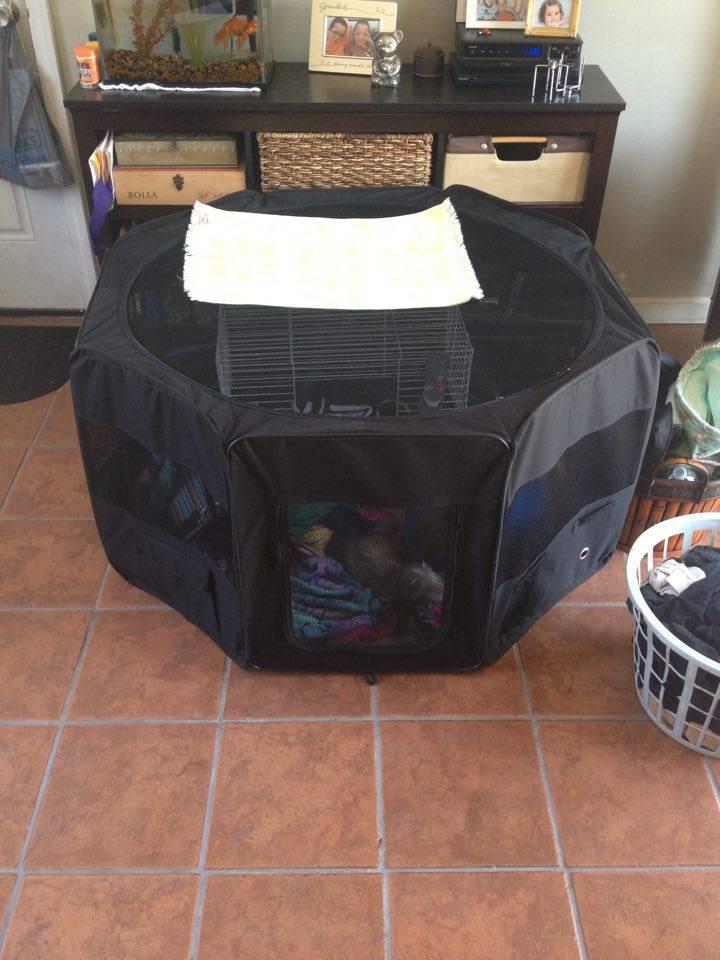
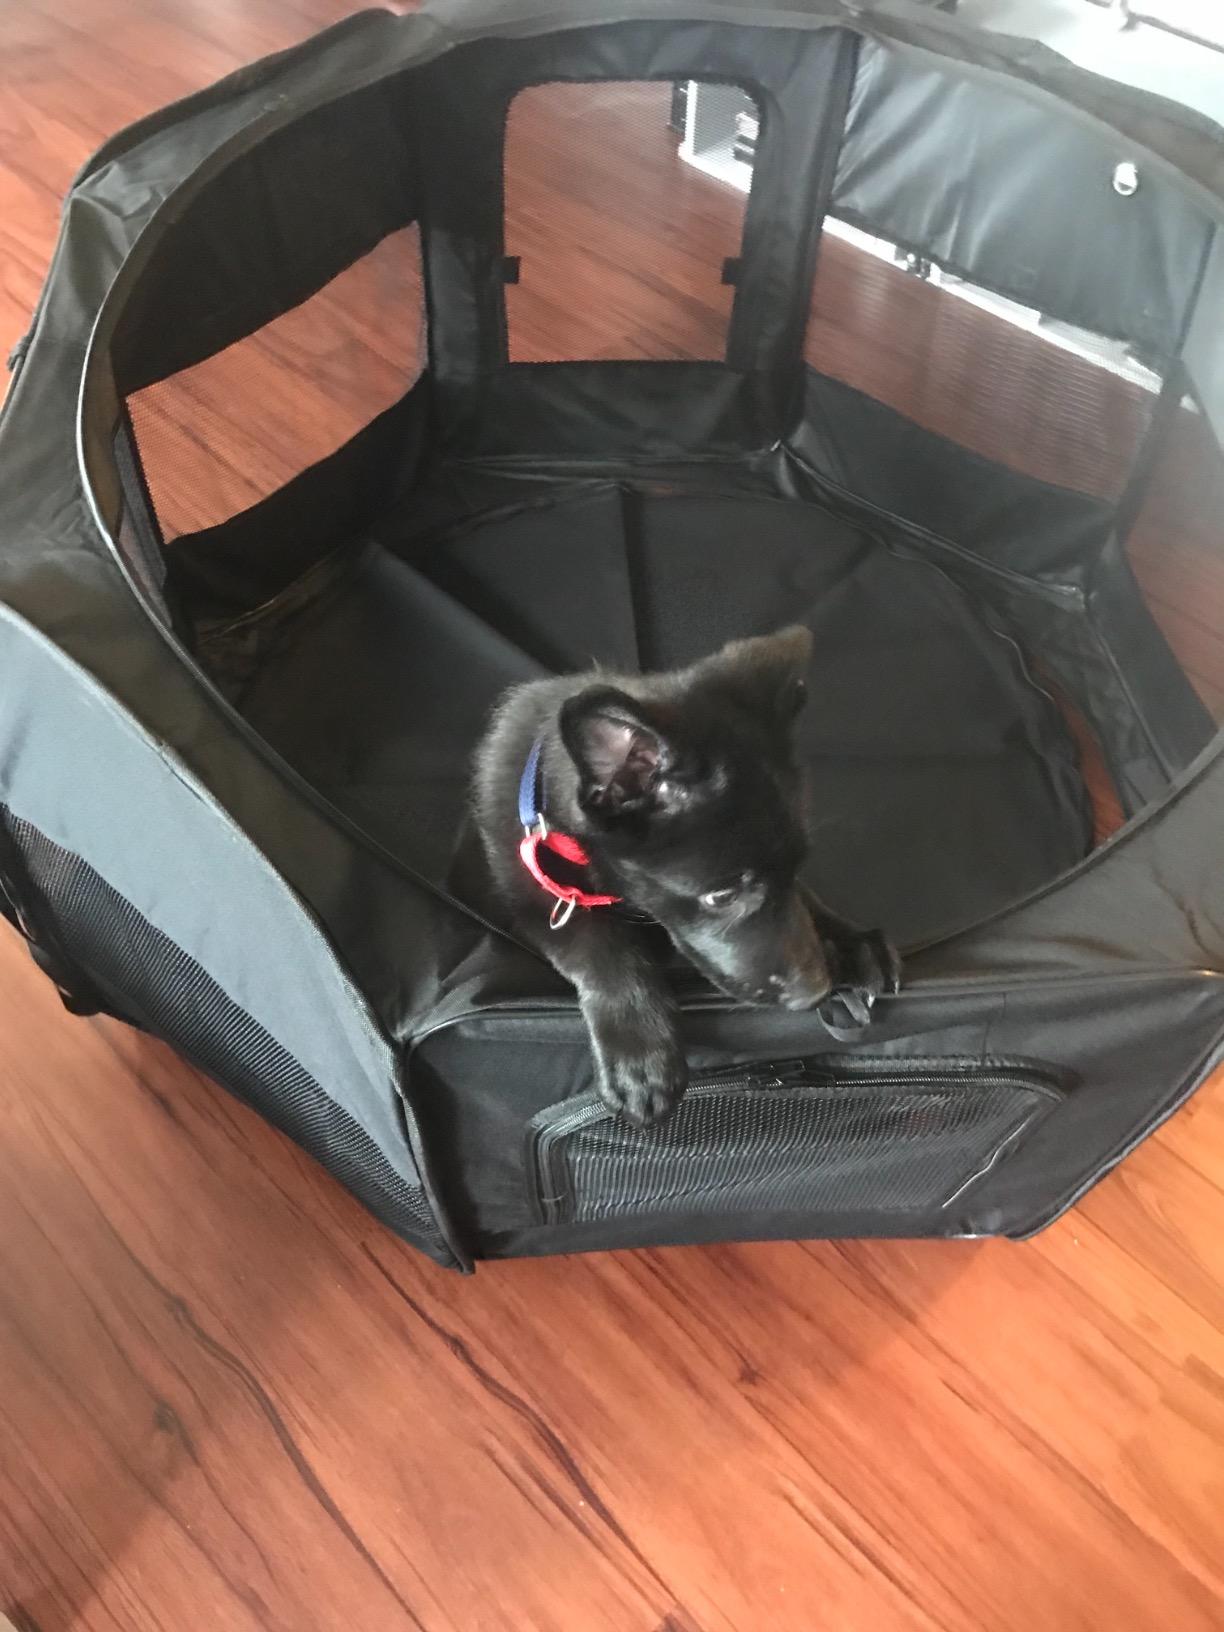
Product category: items_kennel
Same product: yes